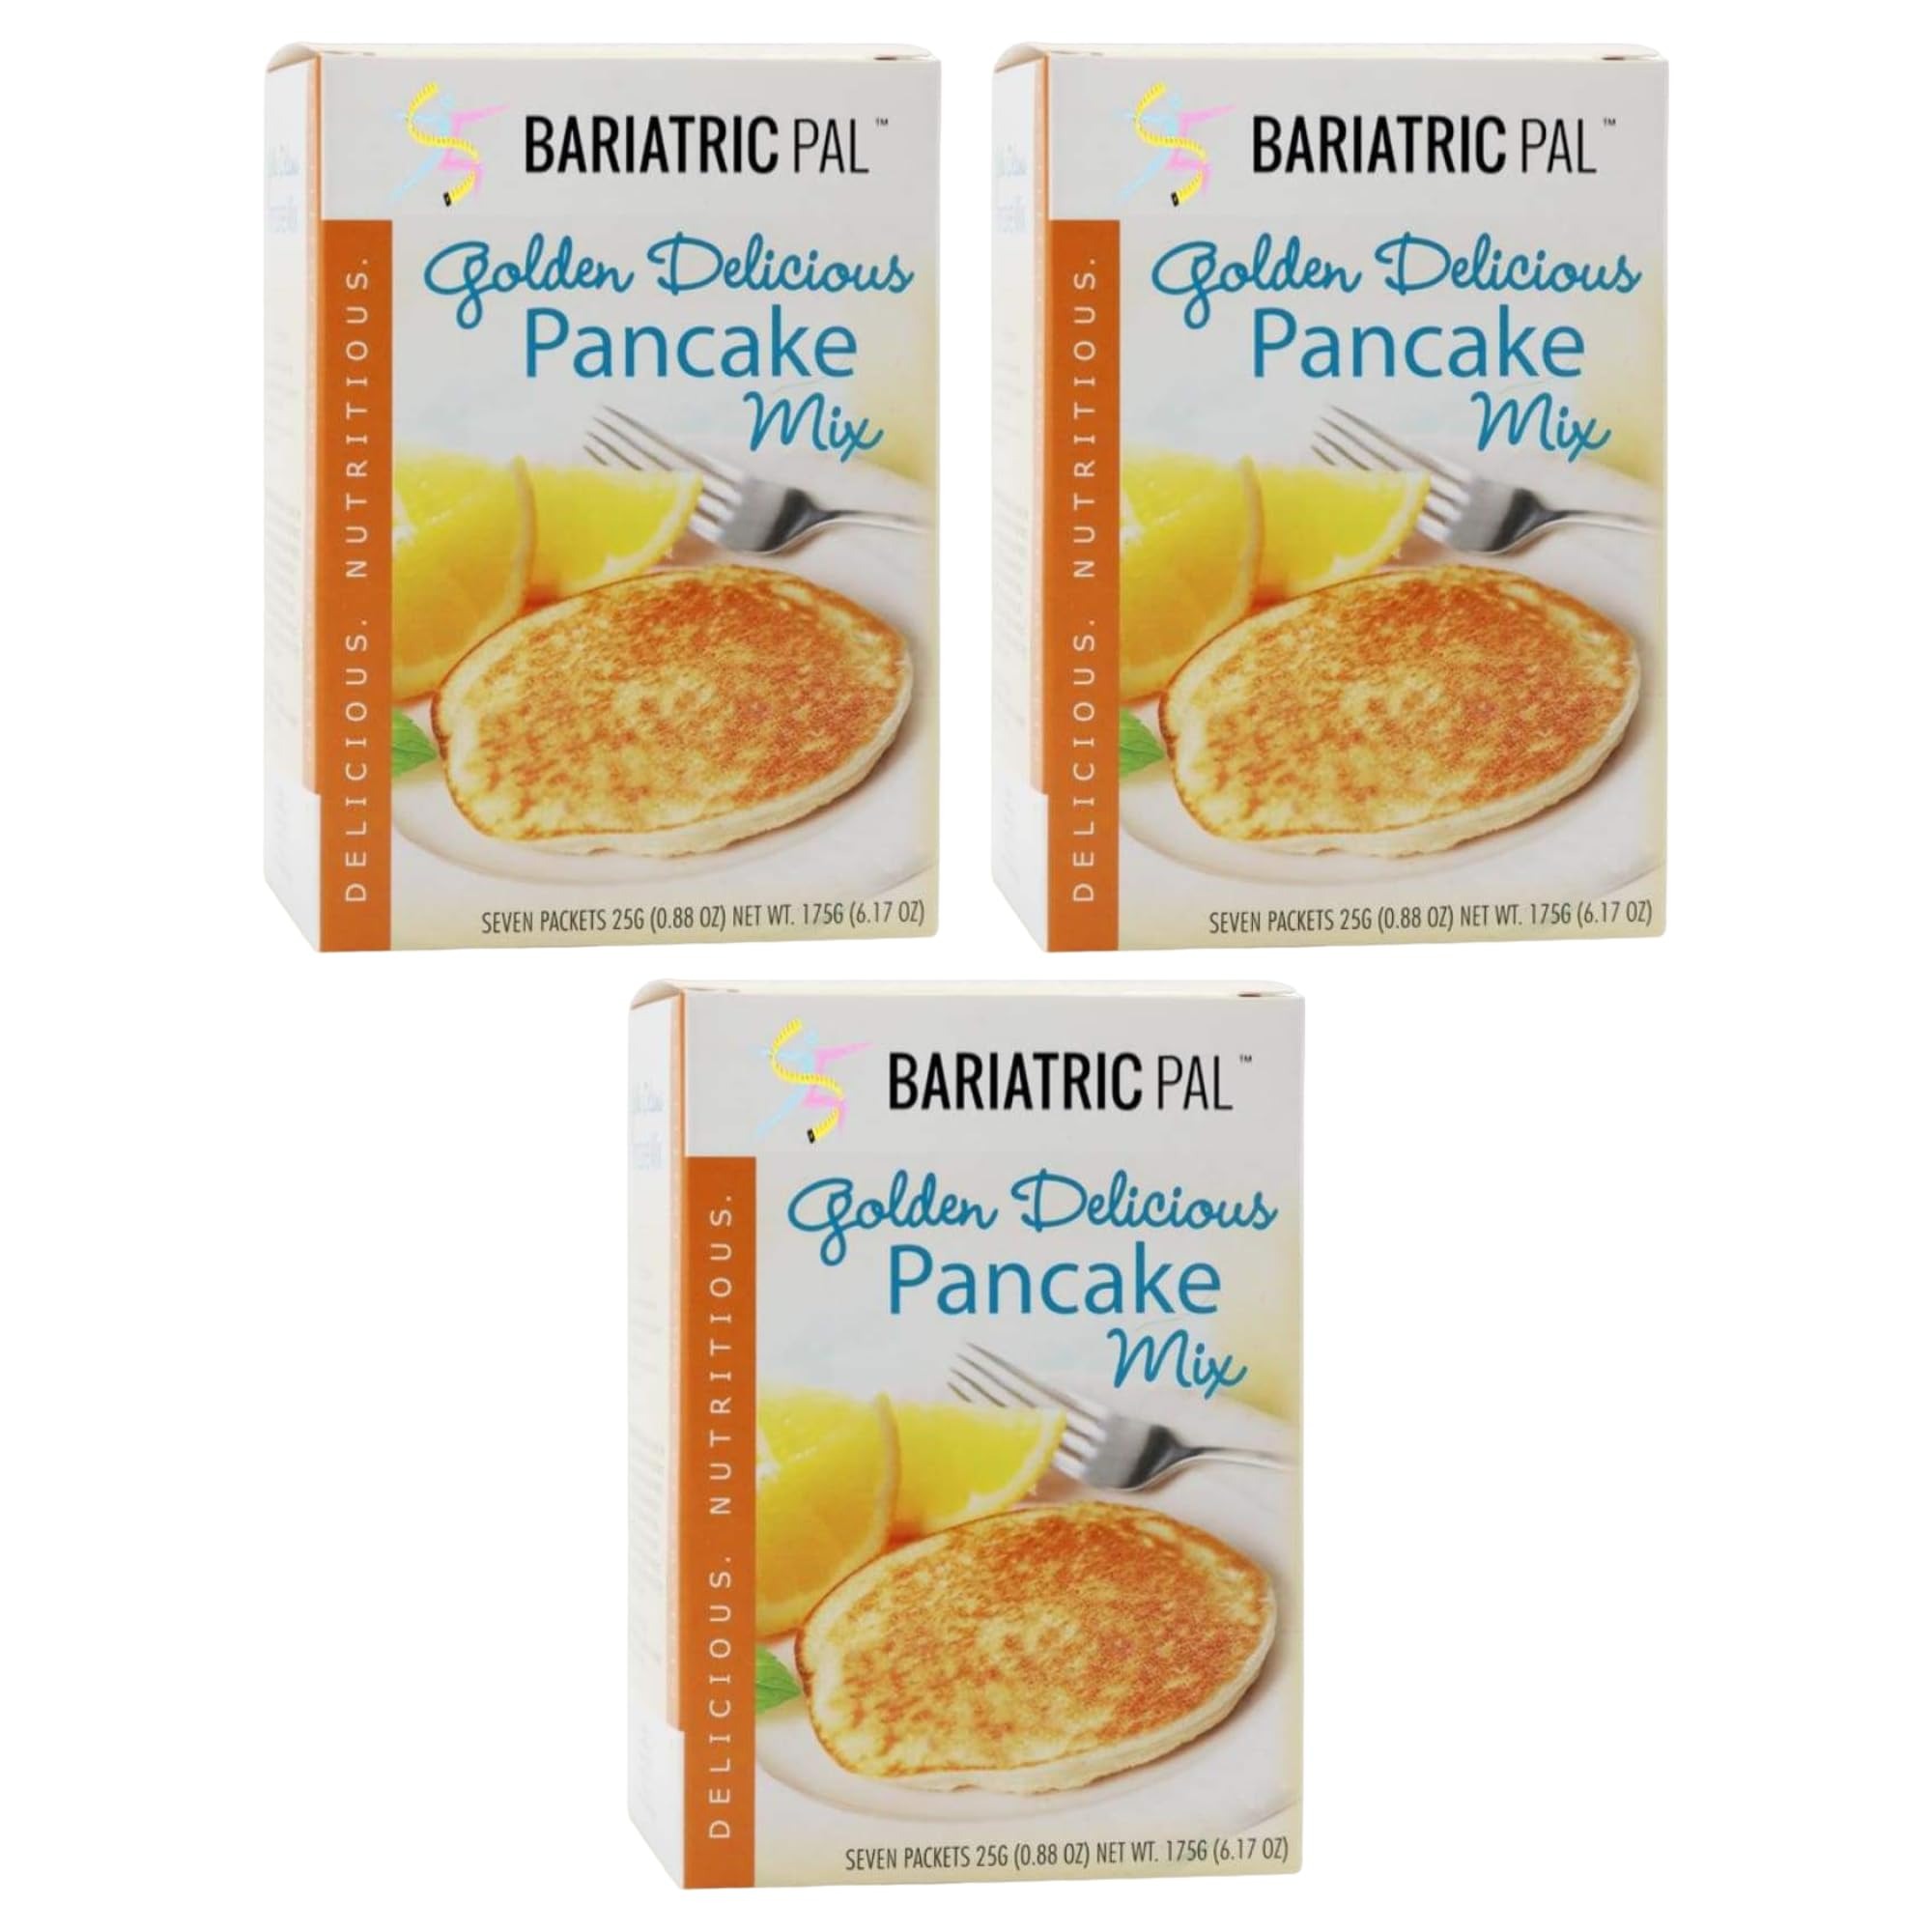
Item Name: BariatricPal Hot Protein Breakfast - Golden Delicious Pancake Mix (3-Pack)
Bullet Point 1: 15 grams of protein, 90 calories
Bullet Point 2: Low carb, Aspartame free
Bullet Point 3: 10% of the daily value for calcium
Bullet Point 4: Suitable for the Solid Foods and Maintenance diets
Bullet Point 5: Suitable for gastric band, gastric bypass, and gastric sleeve patients
Product Description: Are you dreaming of fluffy pancakes while you lose weight? The dream doesn’t need to end when you wake up for breakfast! Start your day with BariatricPal Golden Delicious Pancakes. Each serving has 15 filling grams of protein and only 90 calories. Have your pancakes and eat them, too, even on a low-carb diet! There’s no need to make a whole batch. You can make one serving at a time in just minutes to get your perfect weight loss day off to an energizing start. Have them on their own, or serve them with fruit, Greek yogurt, or an egg.
Value: 21.0
Unit: Count

Price: 15.49